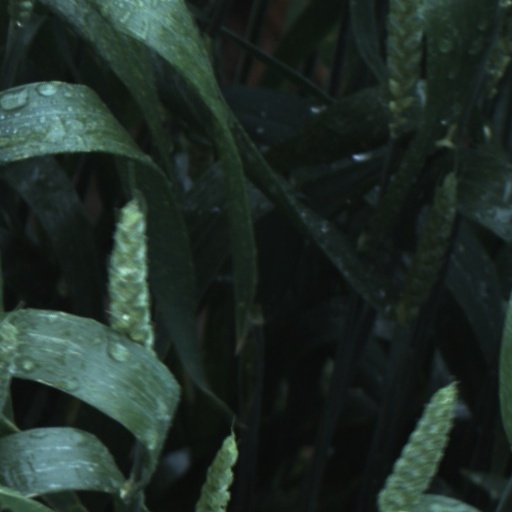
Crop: wheat